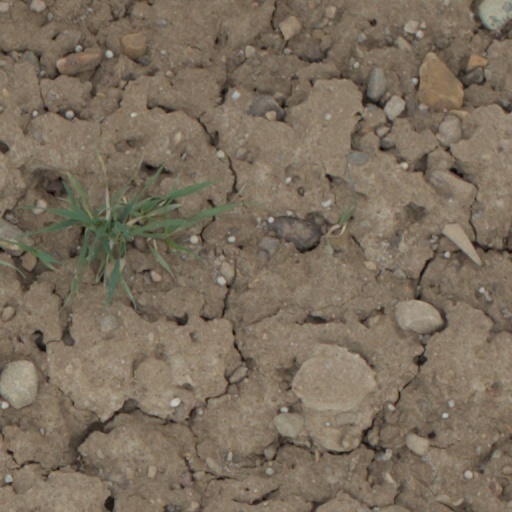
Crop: wheat